Erode–Palani line

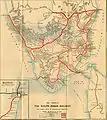
South Indian Railway Pink Book, 1909. Masterplan created by S.I.R.

The Erode–Kangeyam-Dharapuram-Palani line is a proposed railway line from Erode Junction (via) Kangeyam,Dharapuram to Palani in the state of Tamil Nadu. It is a part of Southern Railway zone of Indian Railways. This line upon construction will improve rail connectivity of the Pilgrimage center with Chennai and other states of the country. It was a revised version of the original pre-independence proposal by the British.